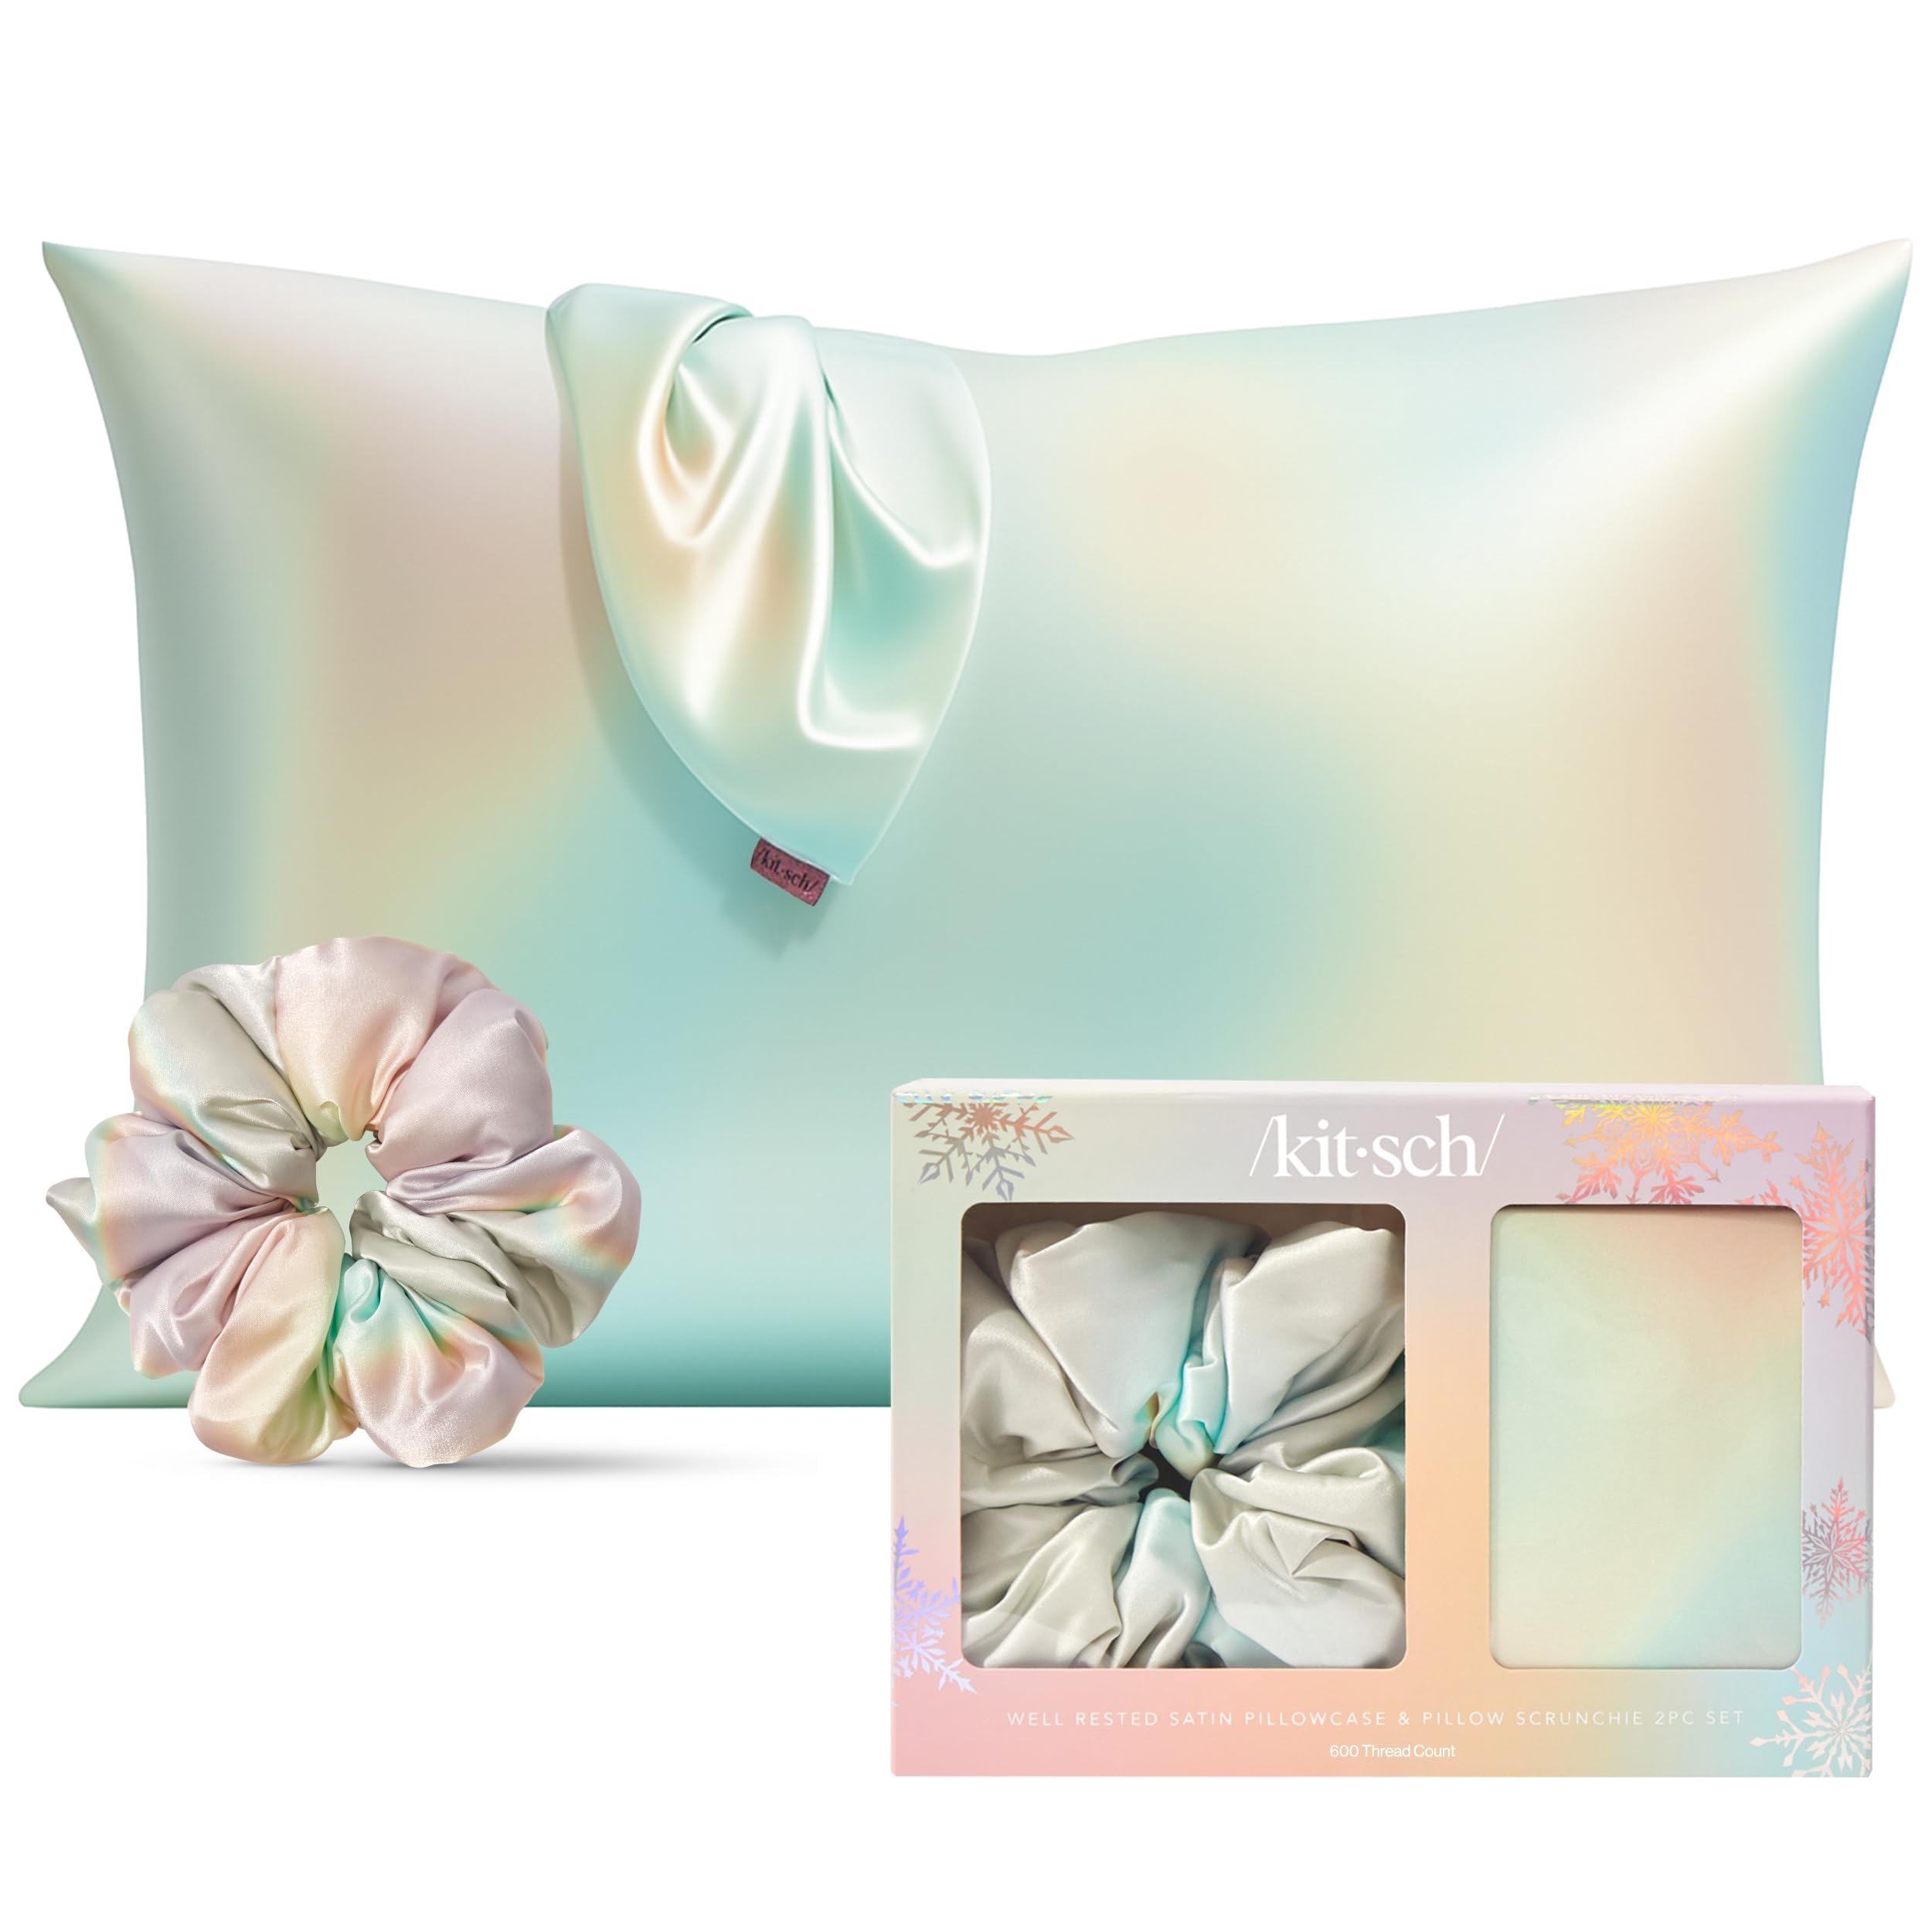
Item Name: Kitsch Satin Pillowcase with Zipper for Hair & Skin - Softer Than Silk, Machine Washable, Wrinkle-Free - Queen/Standard (19x26) with Satin Scrunchie No-Damage Silk Hair Tie - Aura
Bullet Point 1: LUXURY WHILE YOU SLEEP: Kitsch pillowcases are designed to provide you with home luxury. Not only are they made from high-quality, durable materials that will keep your hair and skin comfortable during a night's sleep, but the luxurious 600 thread count soft satin fabric also adds an extra level of comfort and relaxation.
Bullet Point 2: HAIR & SKIN FRIENDLY: Satin reduces friction against hair and skin, helping to tame frizz and reduce breakage while you sleep. It helps your skin retain its natural moisture, may reduce breakouts and prevent facial creases. Unlike cotton, the slippery surface of the satin pillow case is also gentle on eyelashes, eyebrows, and suitable for most hair types, ensuring you wake up looking and feeling refreshed.
Bullet Point 3: HYPOALLERGENIC & ECO-FRIENDLY: Made from hypoallergenic materials, our satin pillow cases standard size help reduce breakouts by absorbing less moisture and dirt. Our queen pillow covers are OEKO-TEX certified, ensuring they are safe, sustainable, and environmentally friendly. With this limited edition collection, cute design and luxurious feel, Kitsch pillowcase makes a thoughtful and cherished gift for loved ones on any occasion, from birthdays to holidays and special celebrations.
Bullet Point 4: YOUR NO-CREASE HAIR TIE: Experience the ideal satin hair tie with no damage. Made with no-crease elastic, this satin silk scrunchie won’t pull on or break your hair like regular elastic hair ties.
Bullet Point 5: YOUR EVERYDAY HAIR SCRUNCHIE: This scrunchie offers a secure hold without leaving dents or creases, making it perfect for everyday wear and active lifestyles. The versatile Aura color easily complements any outfit.
Bullet Point 6: IDEAL GIFT FOR YOUR LOVED ONES: Treat your loved ones to a thoughtful present. Our Satin Pillowcase and Scrunchie Set is a practical choice for anyone looking to elevate their beauty rest with the luxurious feel of satin. Its soft, smooth texture is gentle on eyelashes, eyebrows, and most skin and hair types—an ideal way to pamper yourself or someone special.
Product Description: Kitsch Well Rested Satin Pillowcase and Pillow Scrunchie 2pc Set - Aura
Value: 2.0
Unit: Count

Price: 12.99